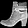
Label: Ankle boot